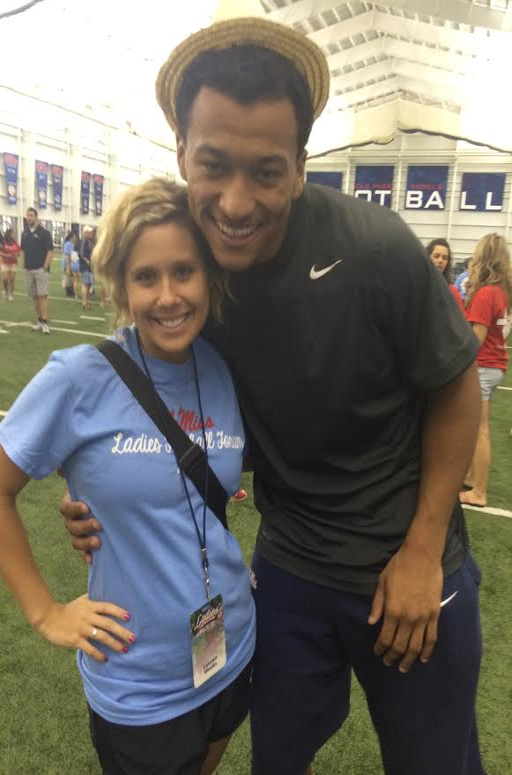
actor is all smiles with person !